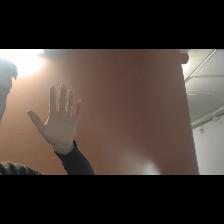
Label: Human